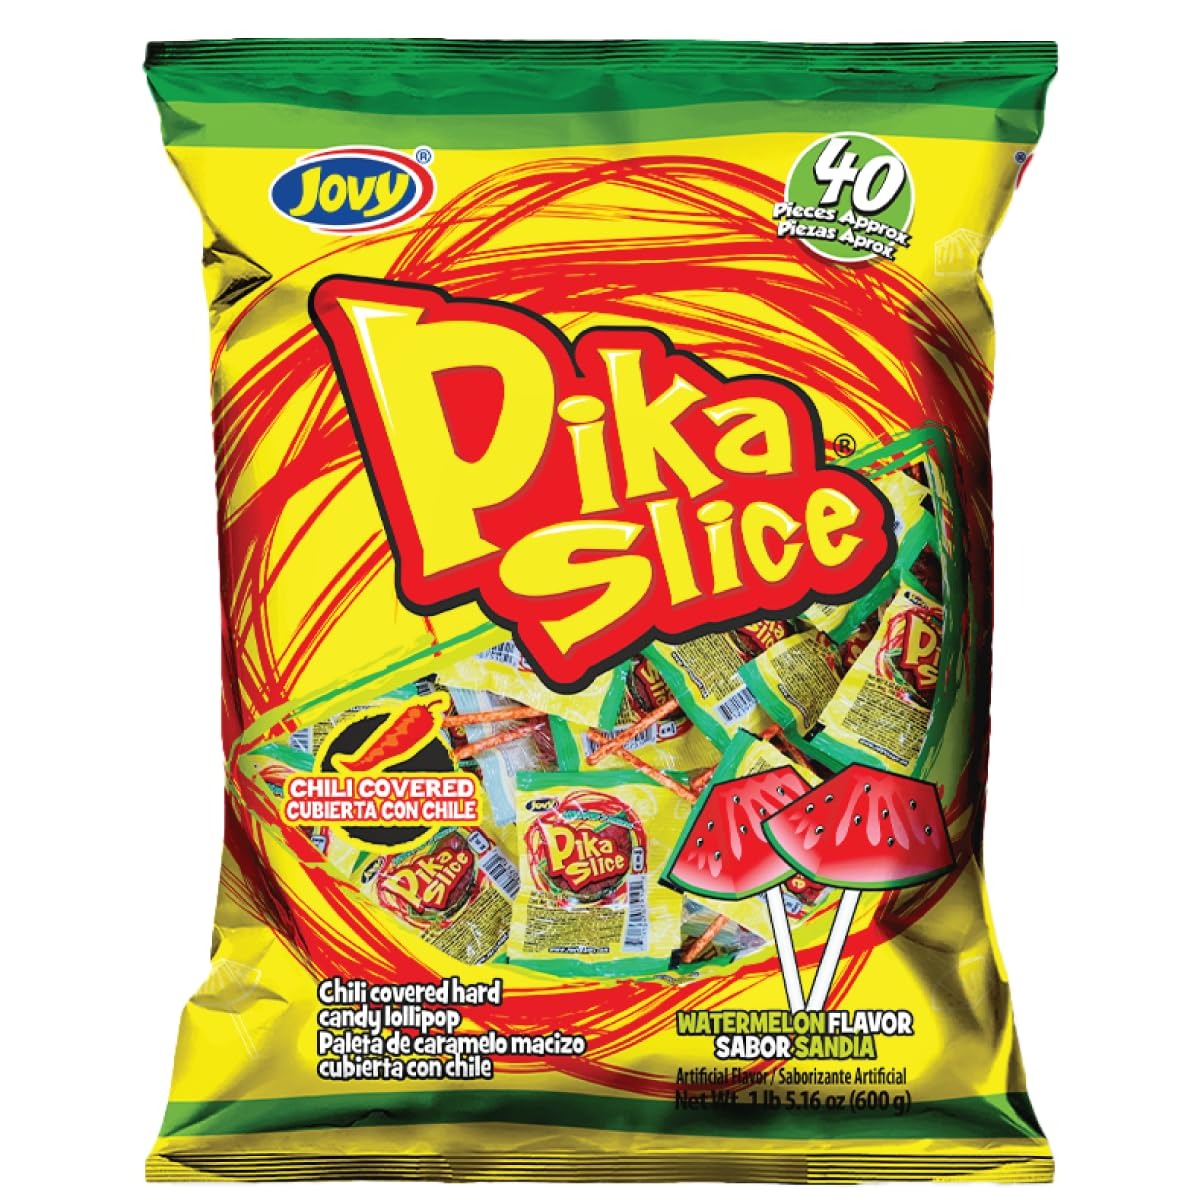
Item Name: Jovy Pika Slice Watermelon Chili Lollipops – Unique Sweet and Spicy Treats, 40 Pieces
Bullet Point 1: Authentic Mexican Treat: Enjoy the rich cultural tradition of Mexican candy with Jovy Pika Slice Watermelon Lollipops, combining sweet watermelon flavor with a spicy chili kick. Perfect for an authentic candy experience.
Bullet Point 2: Sweet and Spicy Delight: Savor the irresistible mix of sweet watermelon and spicy chili in each lollipop. This unique blend offers a mouthwatering flavor explosion that keeps you coming back for more.
Bullet Point 3: Perfect Party Candy: Add a fun twist to your celebrations with these delicious lollipops. Ideal for party favors and piñatas, they are sure to be a hit at any fiesta, bringing joy to guests
Bullet Point 4: Long-Lasting Hard Candy: Crafted for a long-lasting treat, these lollipops feature a durable hard candy exterior and a flavorful chili coating. Enjoy a high-quality, satisfying snack anytime.
Bullet Point 5: Convenient Snack: Individually wrapped for easy sharing and storage, these lollipops are perfect for on-the-go enjoyment. Satisfy your sweet and spicy cravings wherever you are with this versatile snack option.
Value: 16.0
Unit: Ounce

Price: 8.62